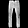
Label: Trouser